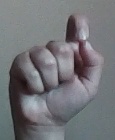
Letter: fa